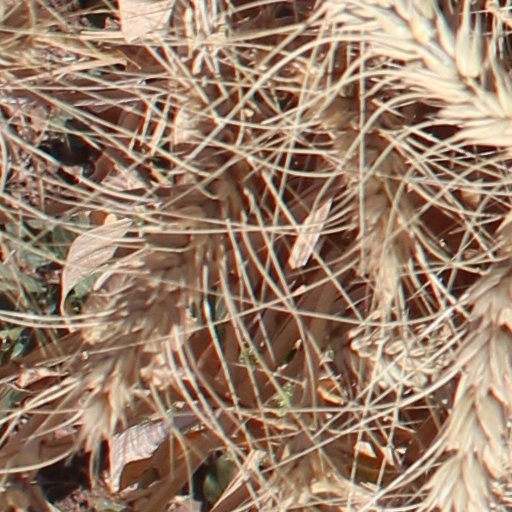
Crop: wheat